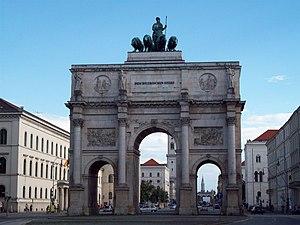
Siegestor à Munich, Allemagne